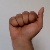
The image shows a hand gesture representing the letter 'A' in Indian Sign Language.